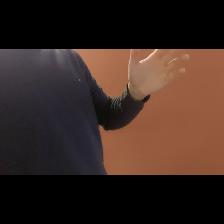
Label: Human